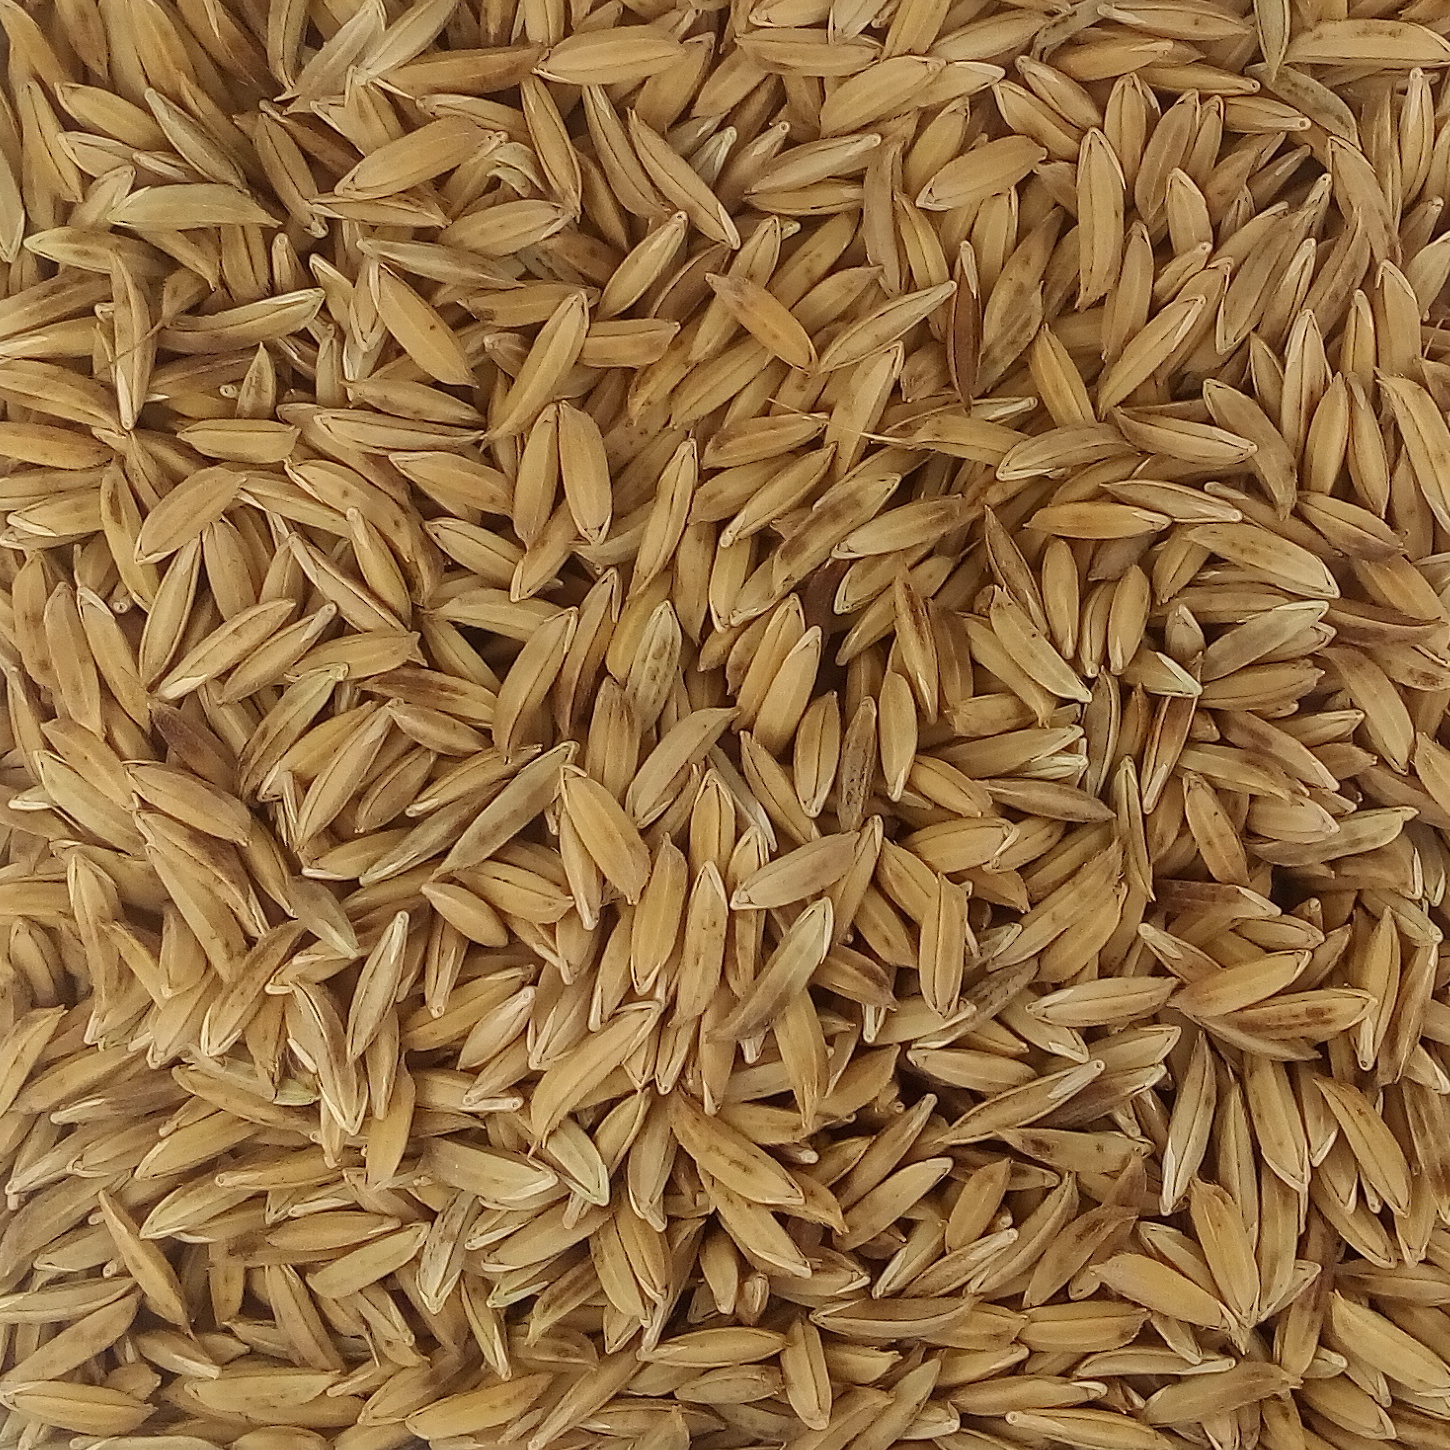
Rice seed variety: BAS_370